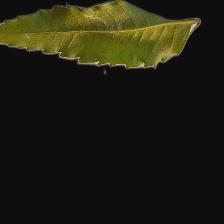
Plant: Neem